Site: brandenburg
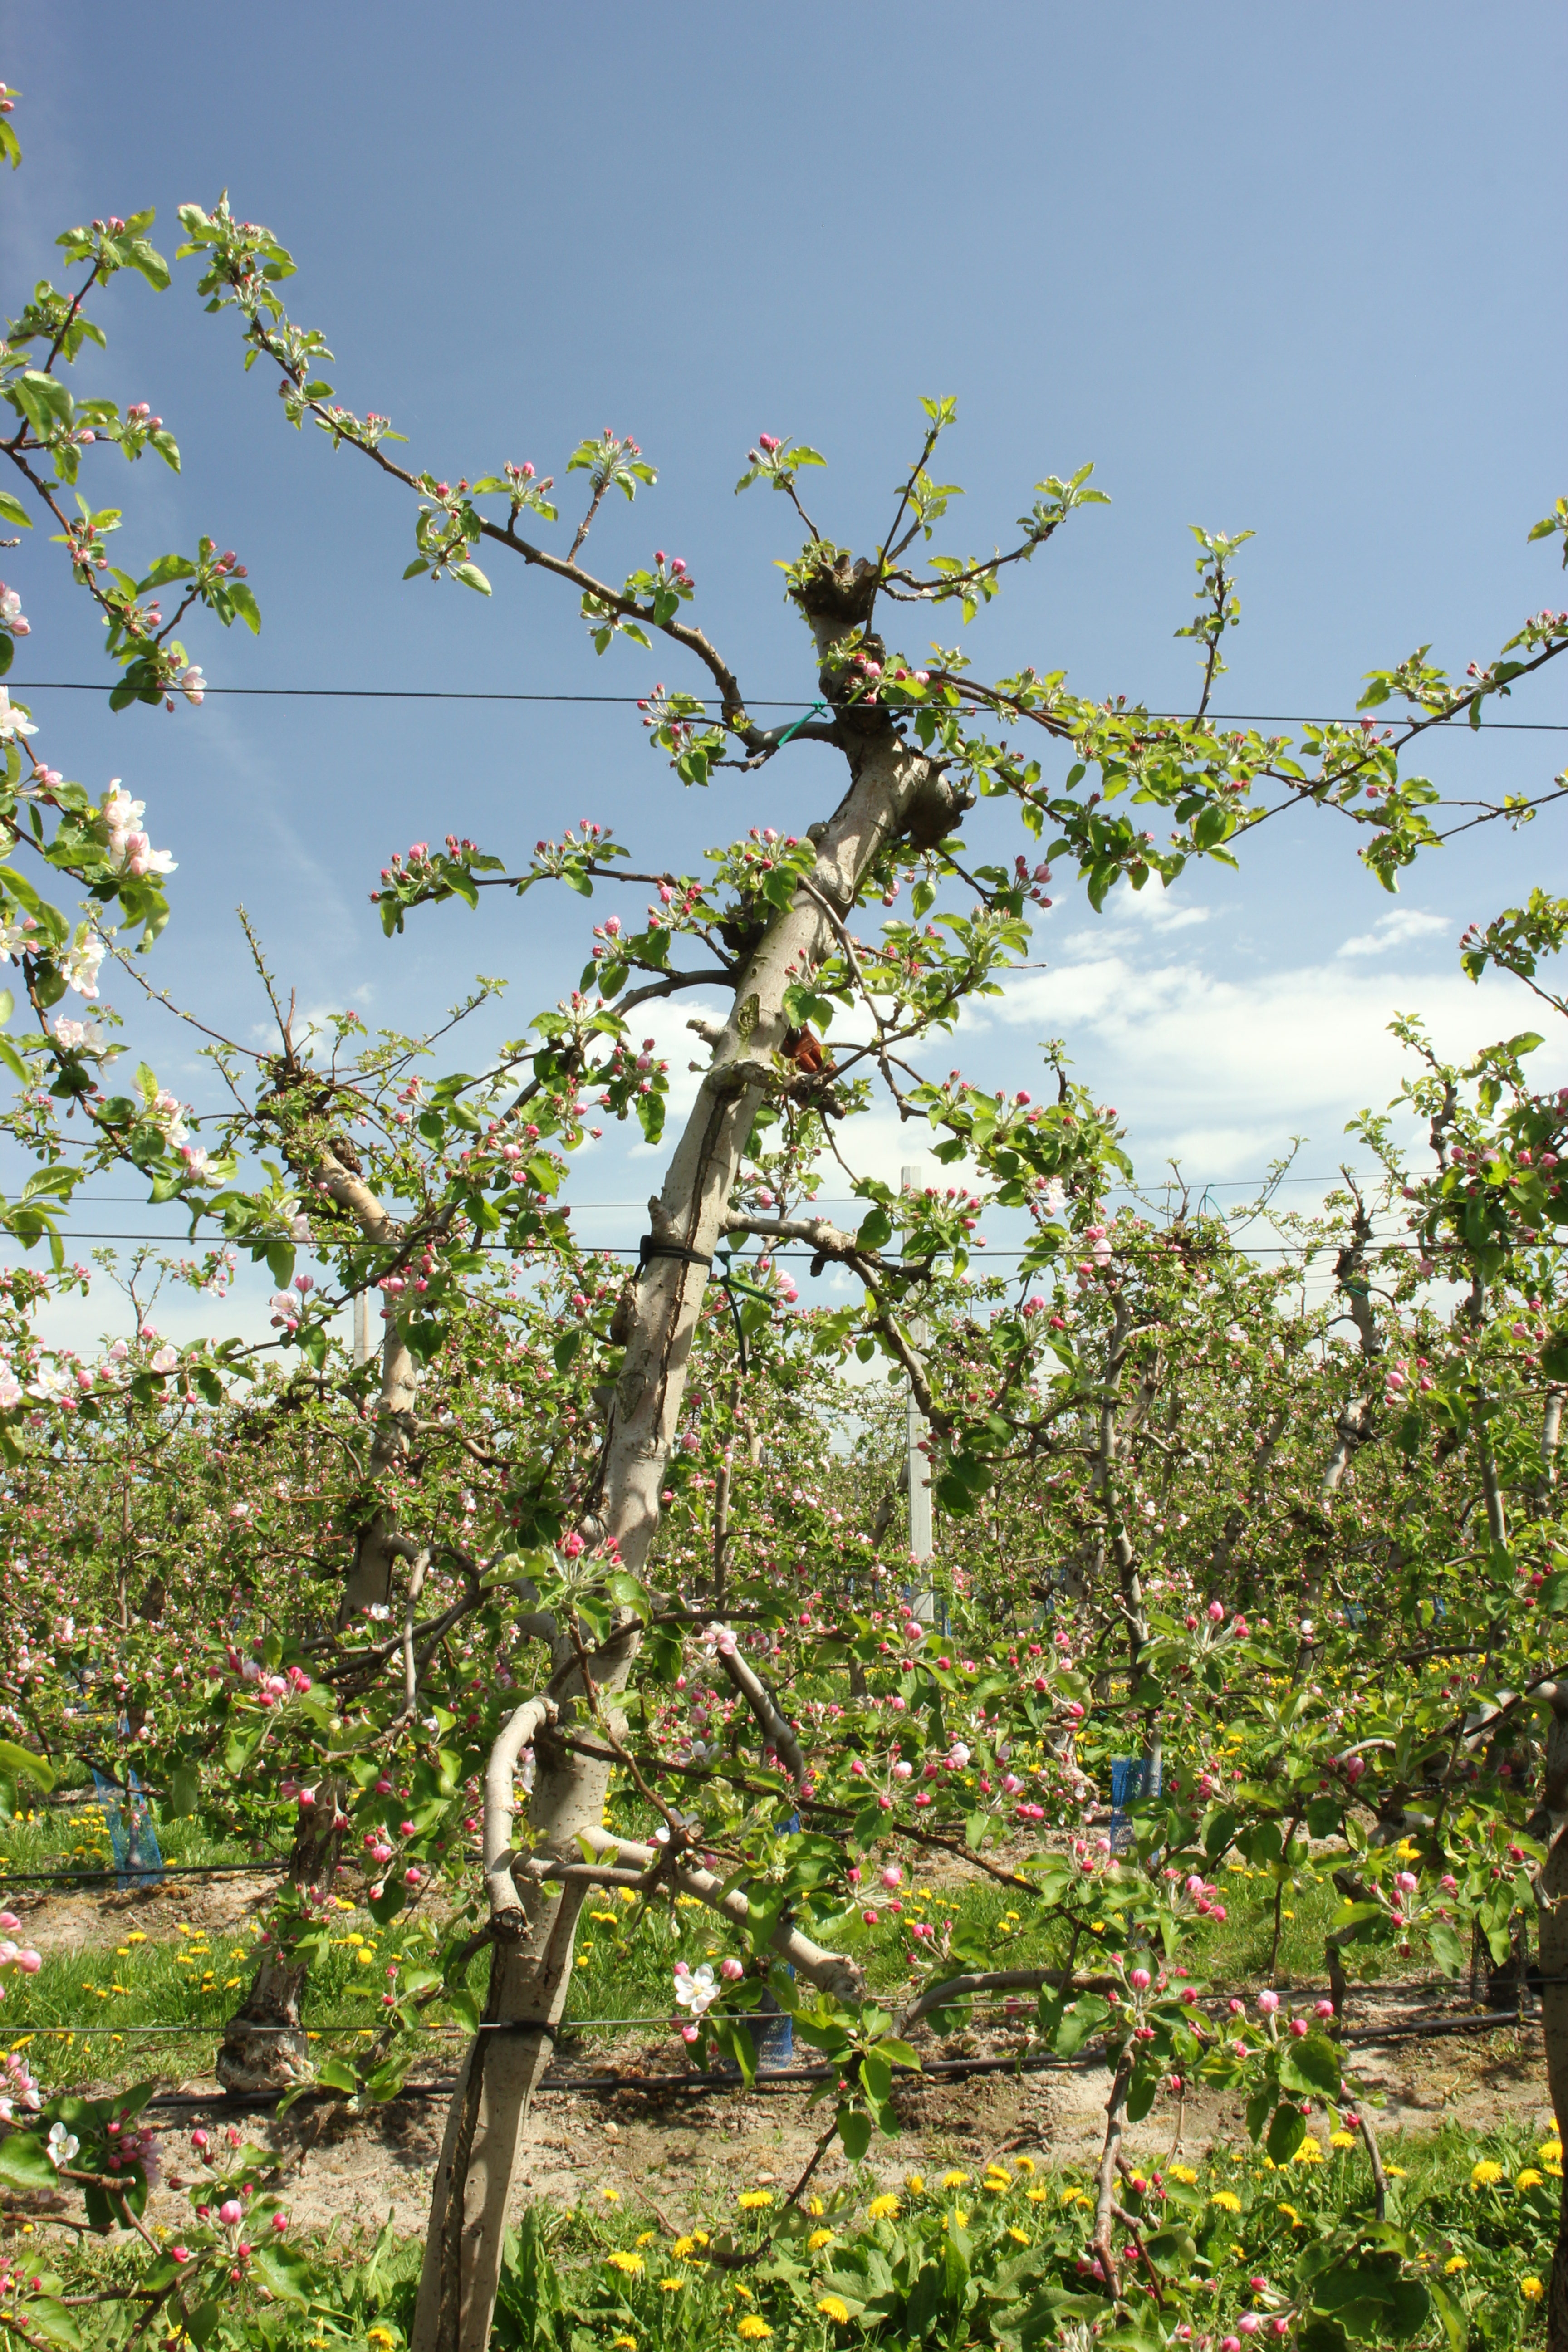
Growth stage (BBCH 57): Inflorescence emergence